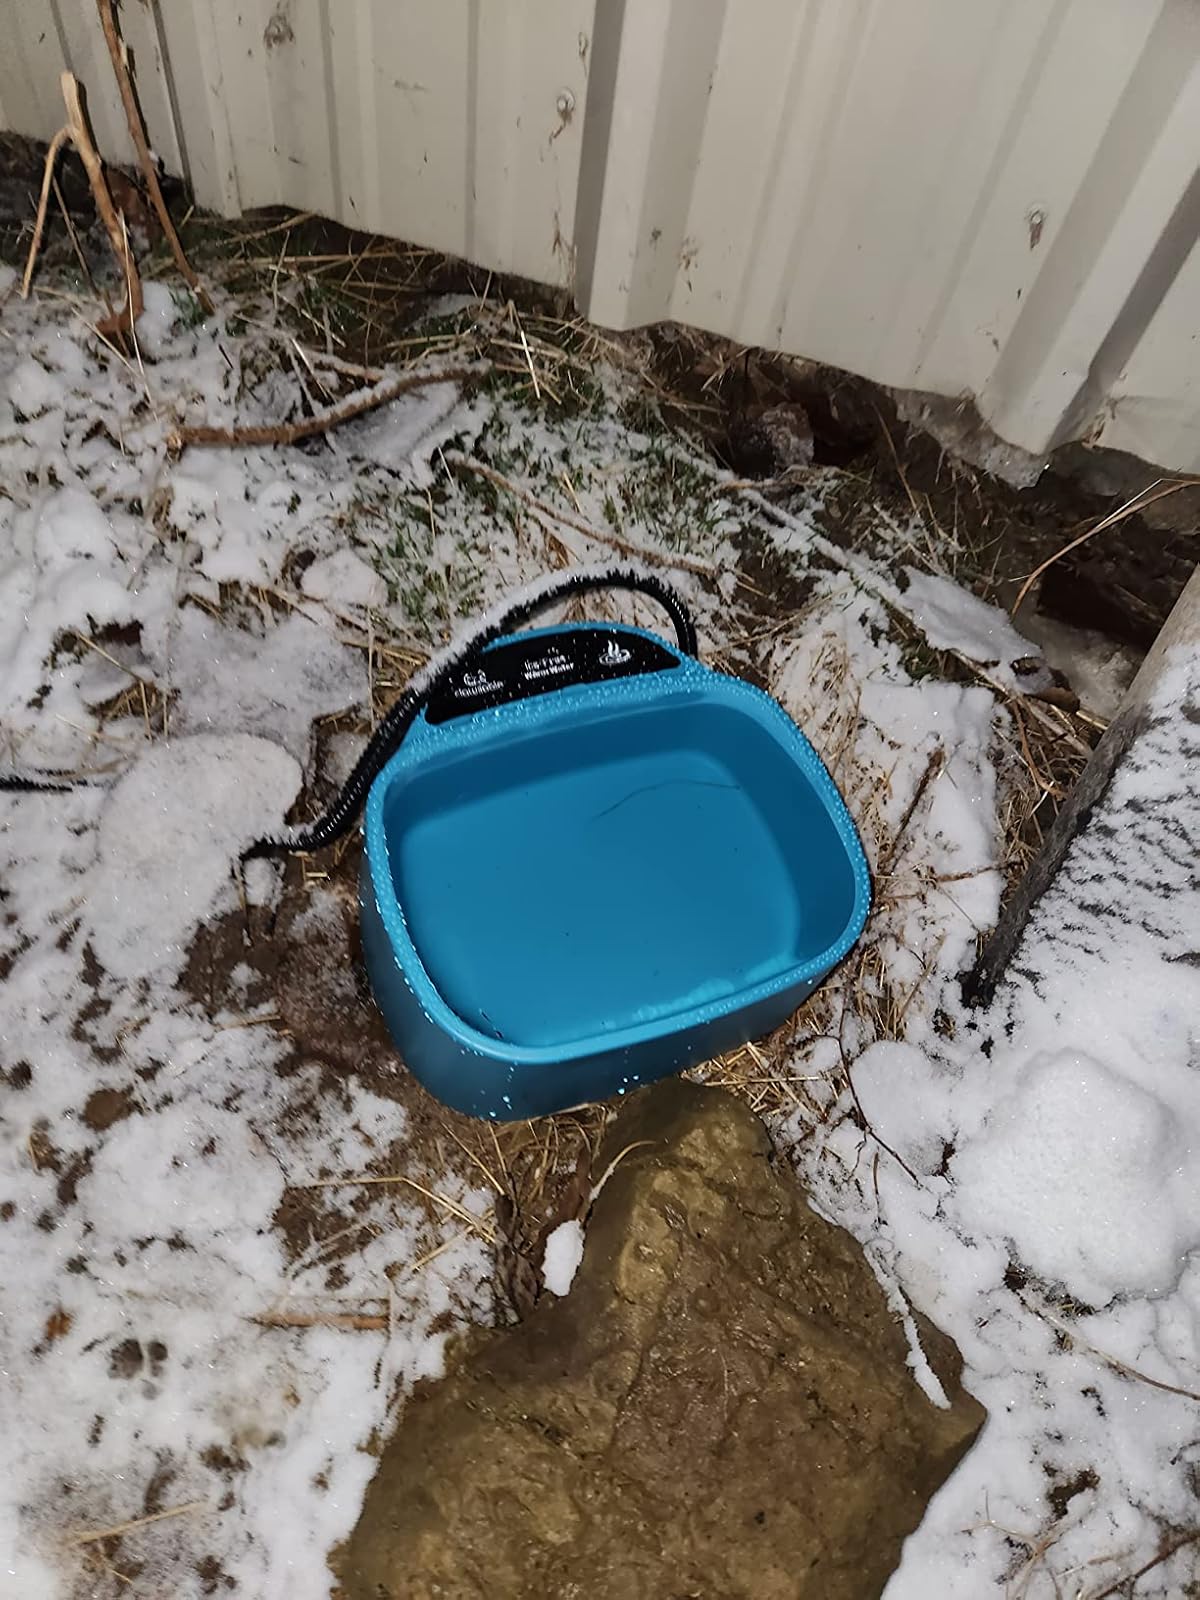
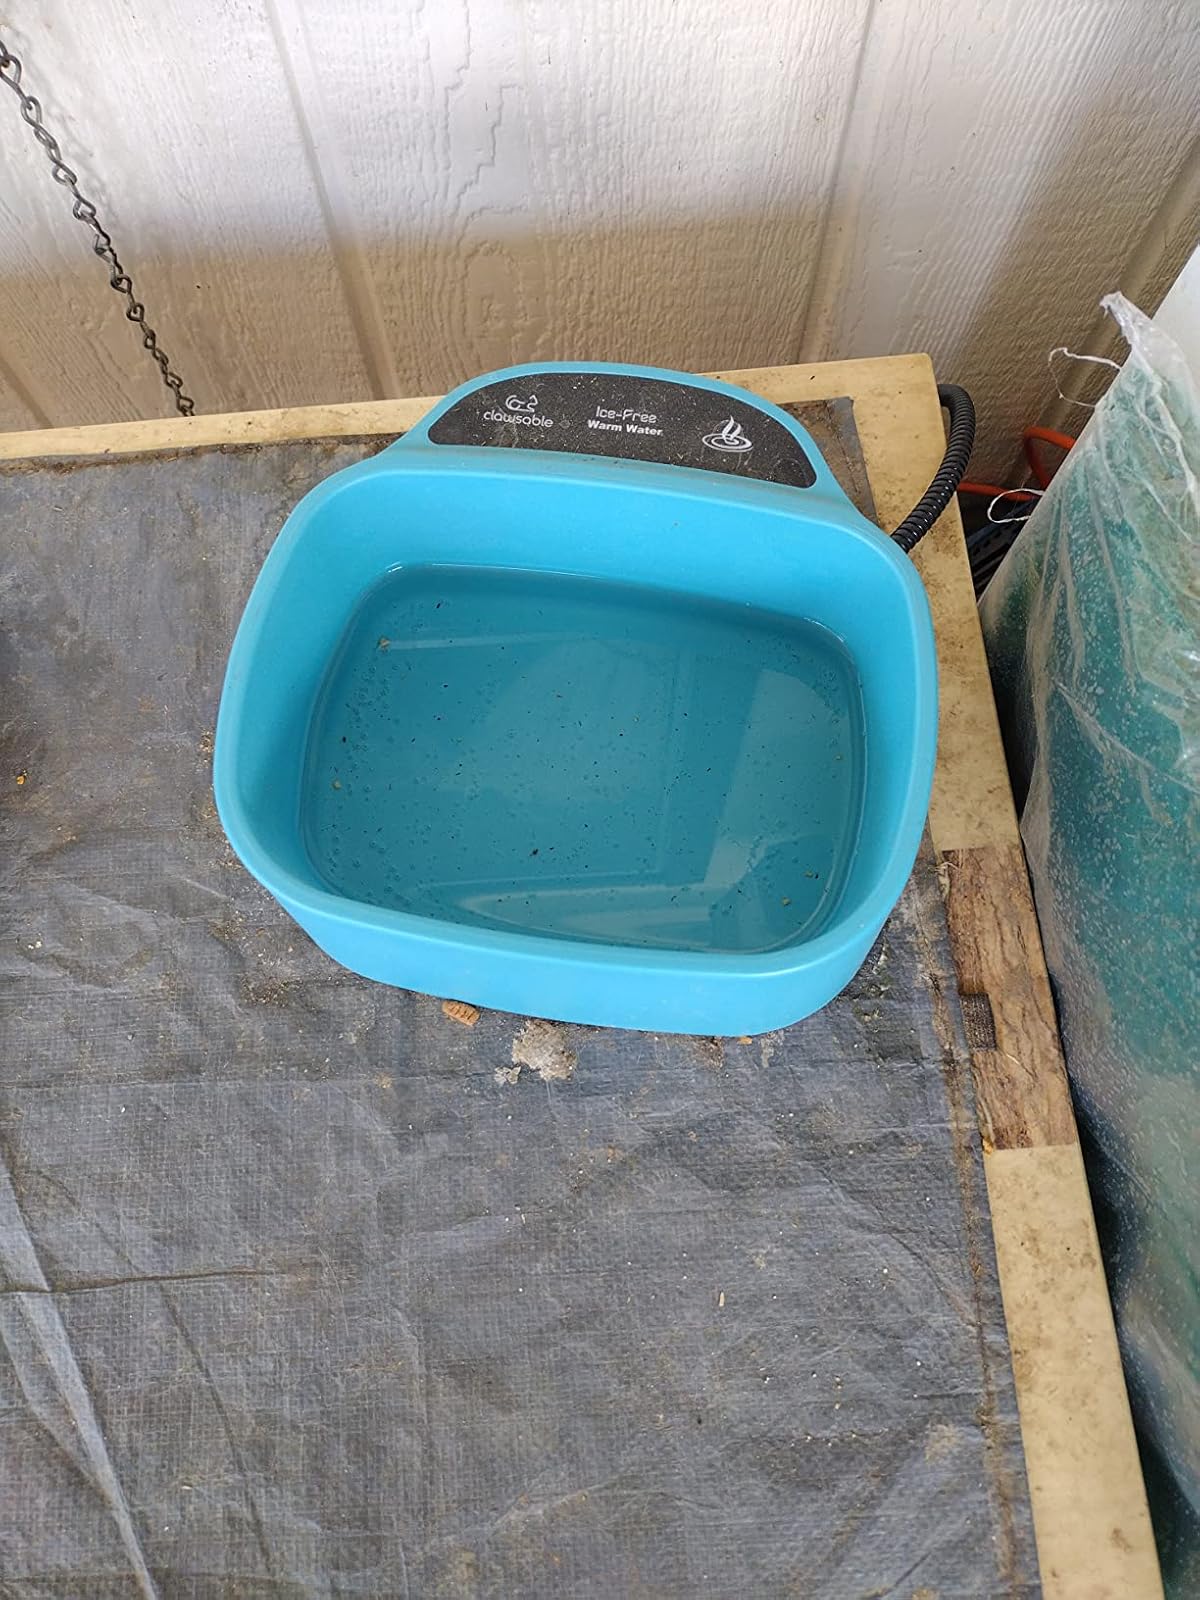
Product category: items_bowl
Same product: yes